Irene in Time

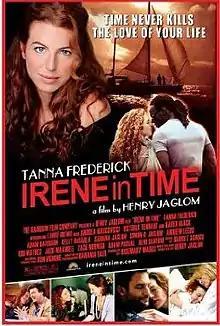
Theatrical release poster

Irene in Time is a 2009 American independent film directed by Henry Jaglom.